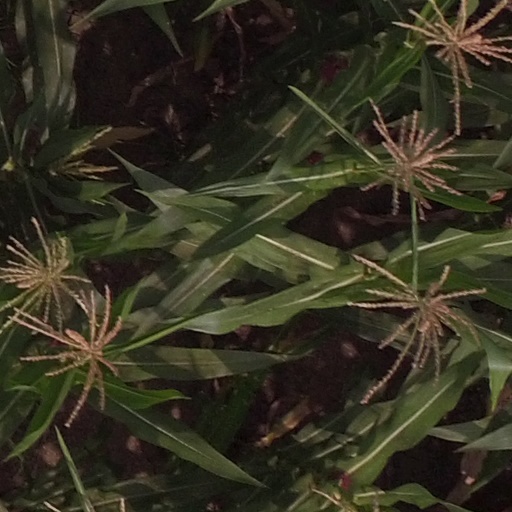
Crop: maize; corn